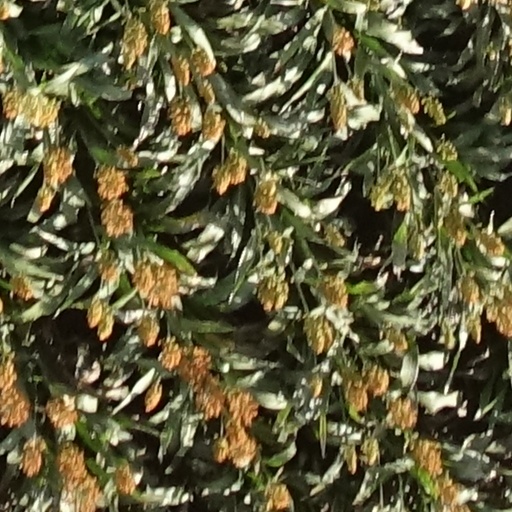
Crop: sorghum